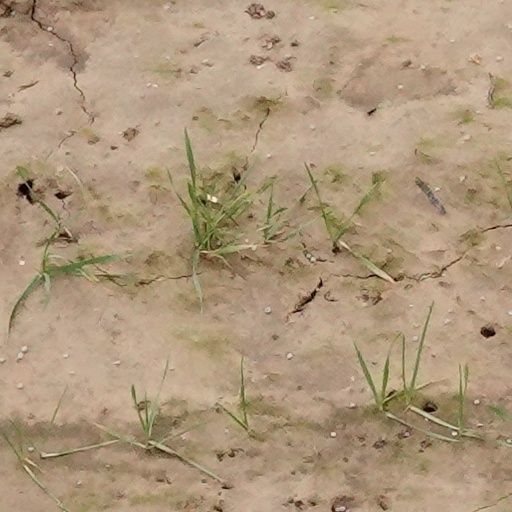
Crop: wheat